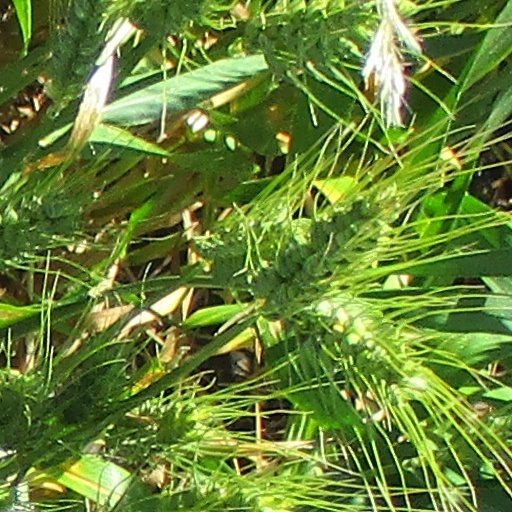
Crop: wheat